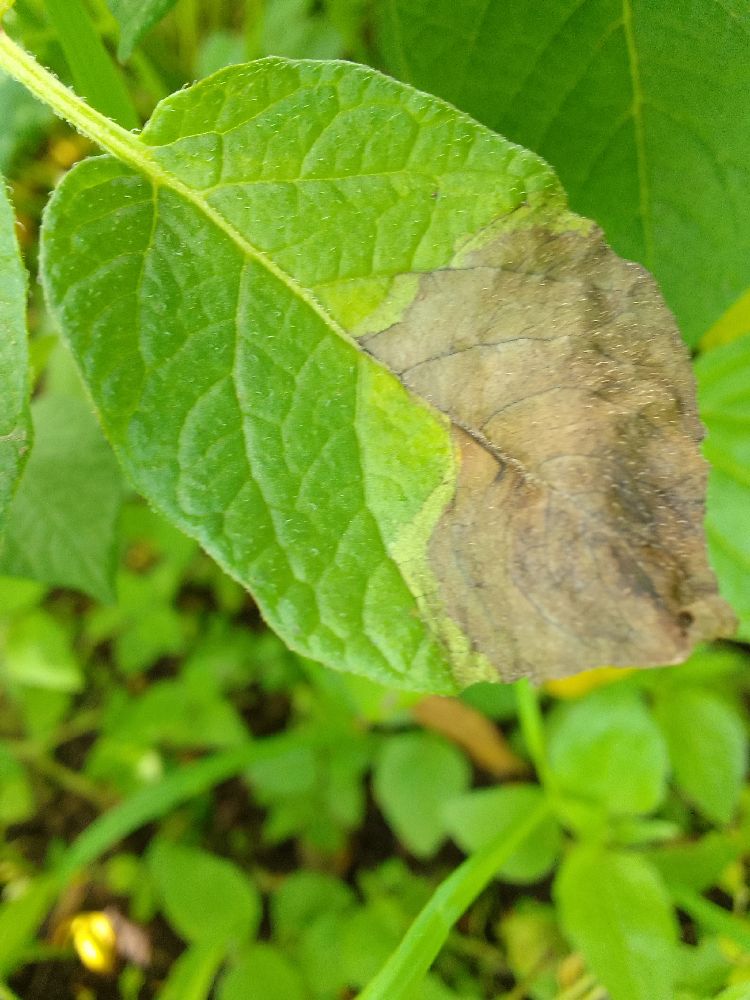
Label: Late blight